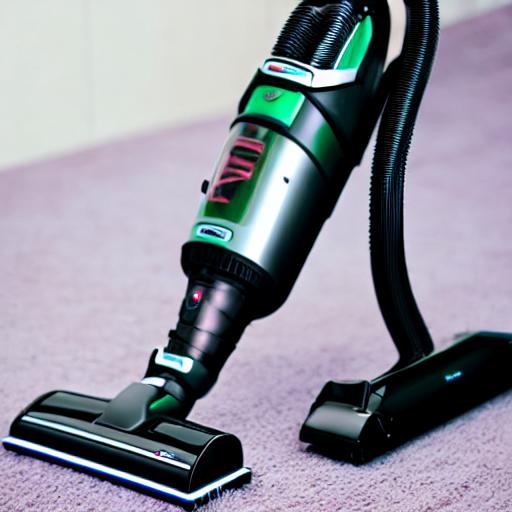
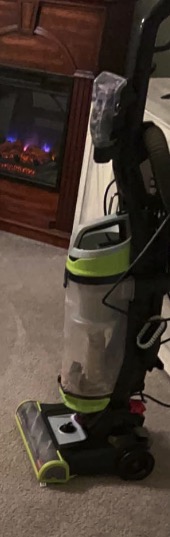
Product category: items_vacuum
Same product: no